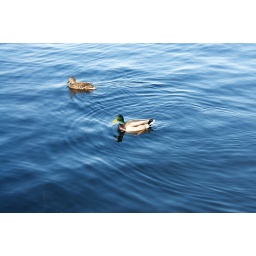
A male and female duck paddle along in the waters around WA-520.